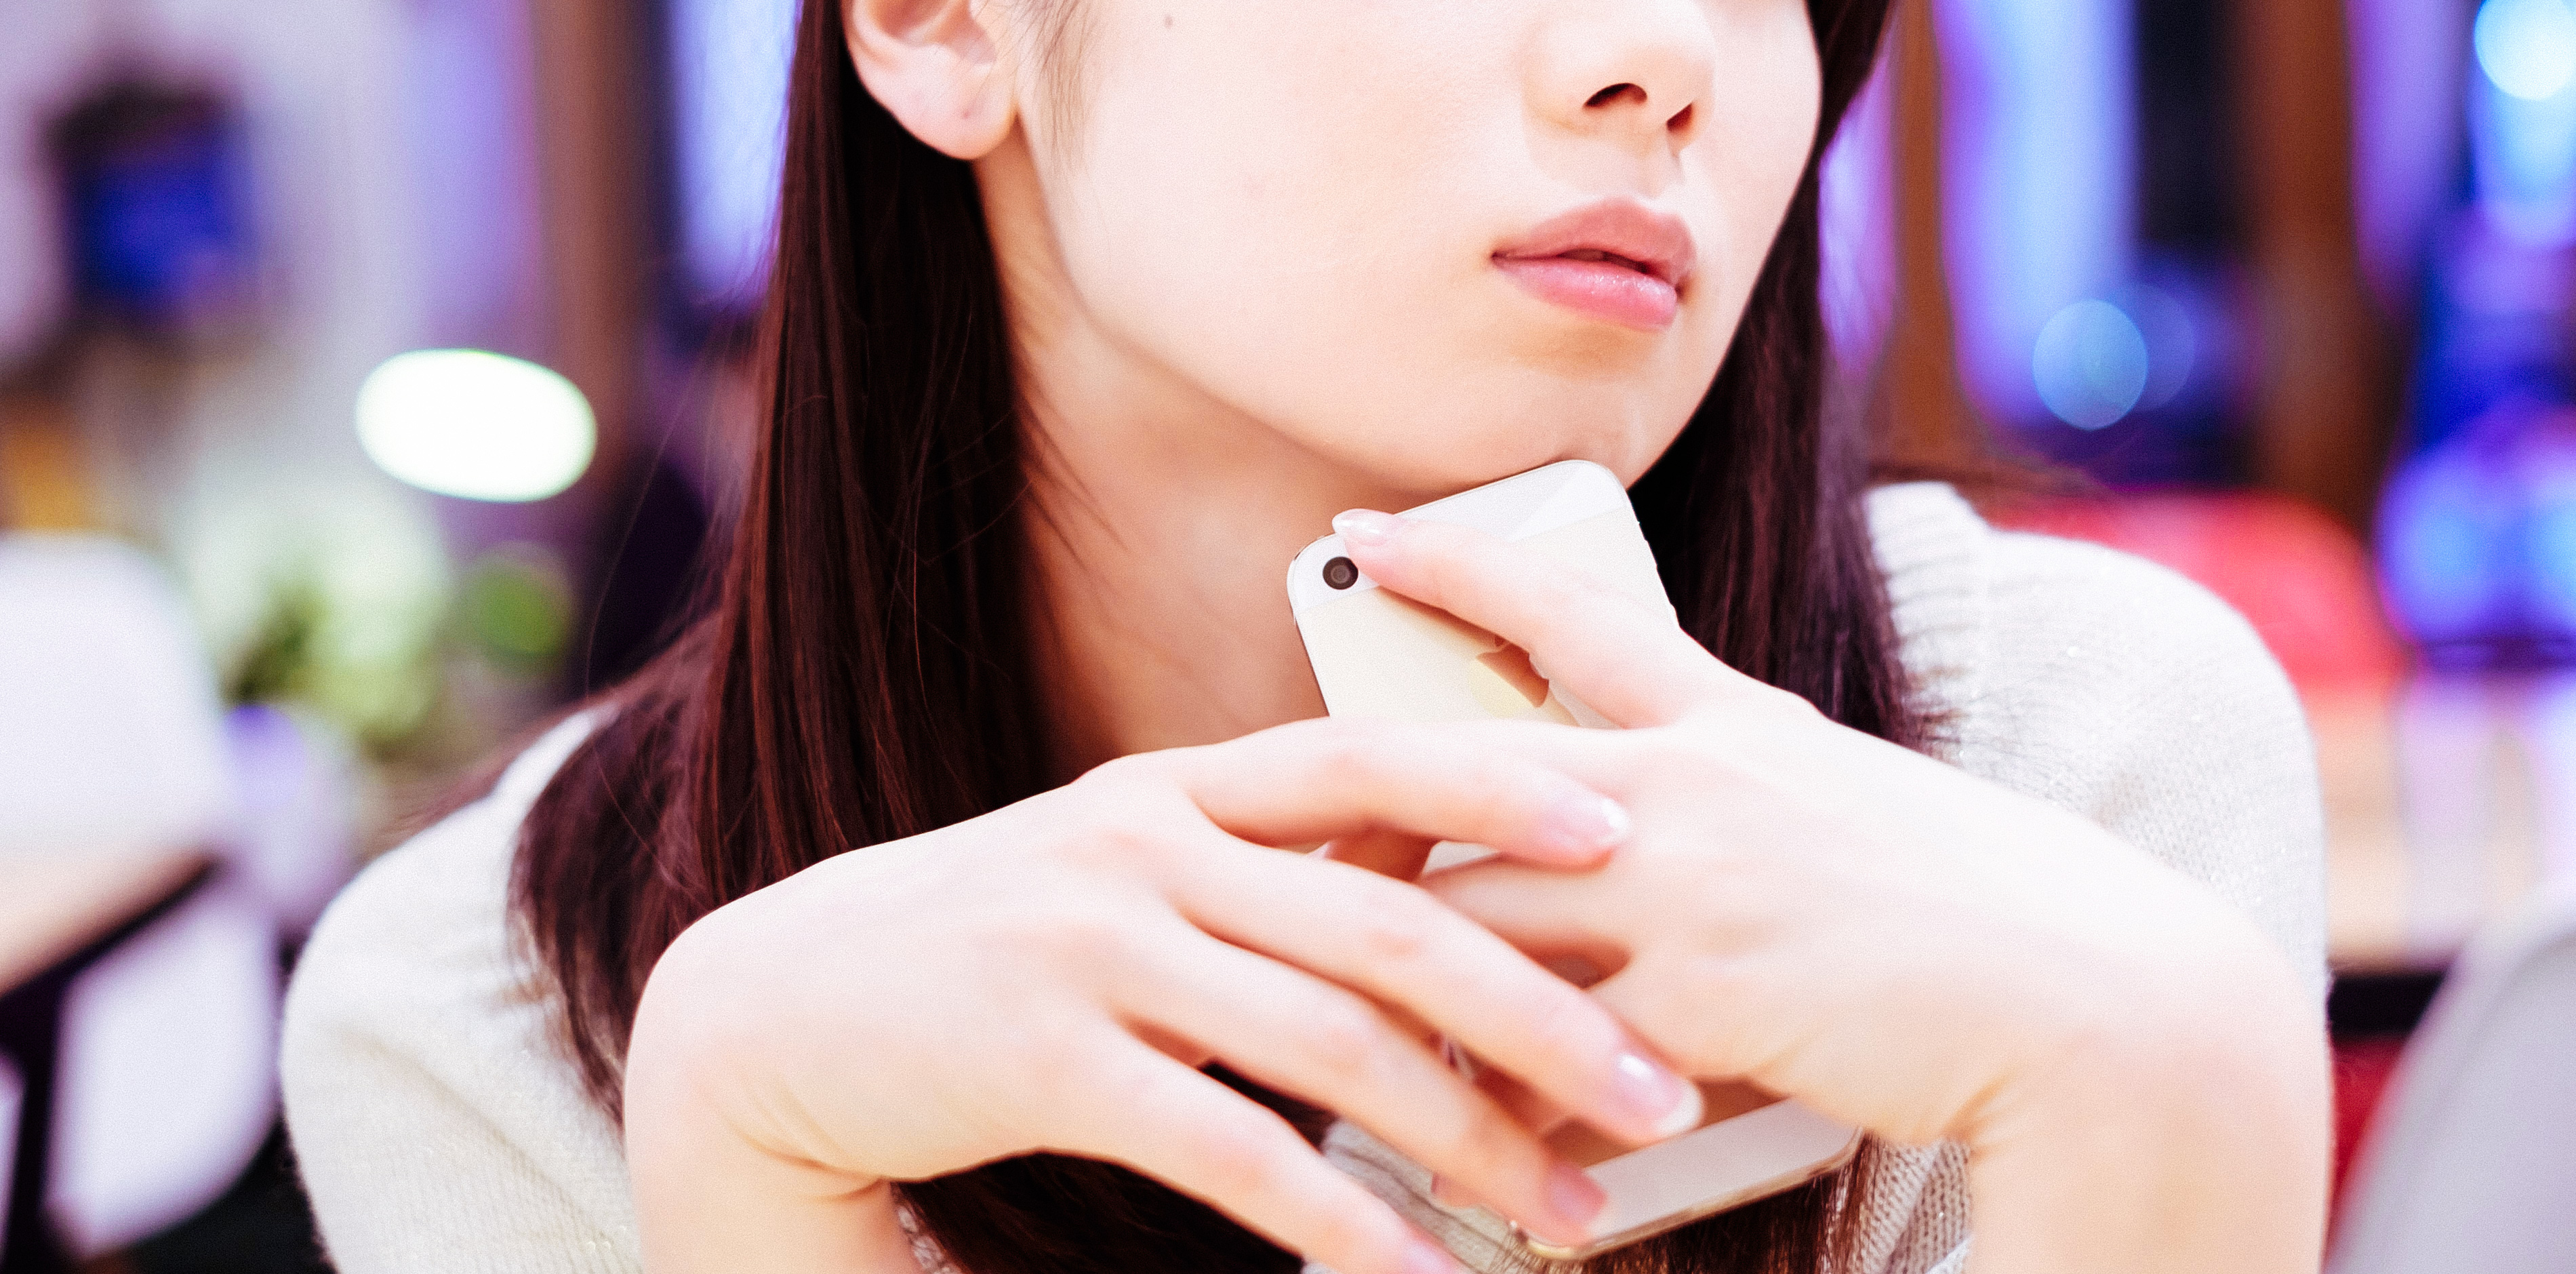
girl, skin, hair, face, beauty, lip, nose, nail, chin, cheek, finger, hand, neck, ear, eye, manicure, Material property, long hair, eyelash, jaw, nail care, fashion accessory, ring, flesh, black hair, brown hair, engagement ring, jewellery, smile